Shakuhachi

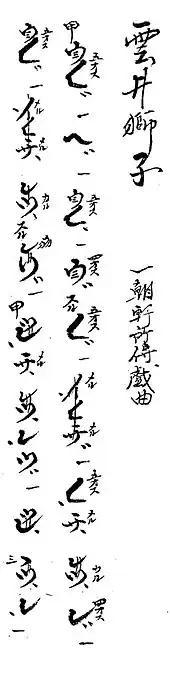
notation example; first two lines of .

In traditional repertoire, instead of tonguing for articulation like many Western wind instruments, hitting holes with a very fast movement is used and each note has its corresponding repeat fingerings; e.g., for repeating C5 the 5th hole (D5's tone hole) is used.